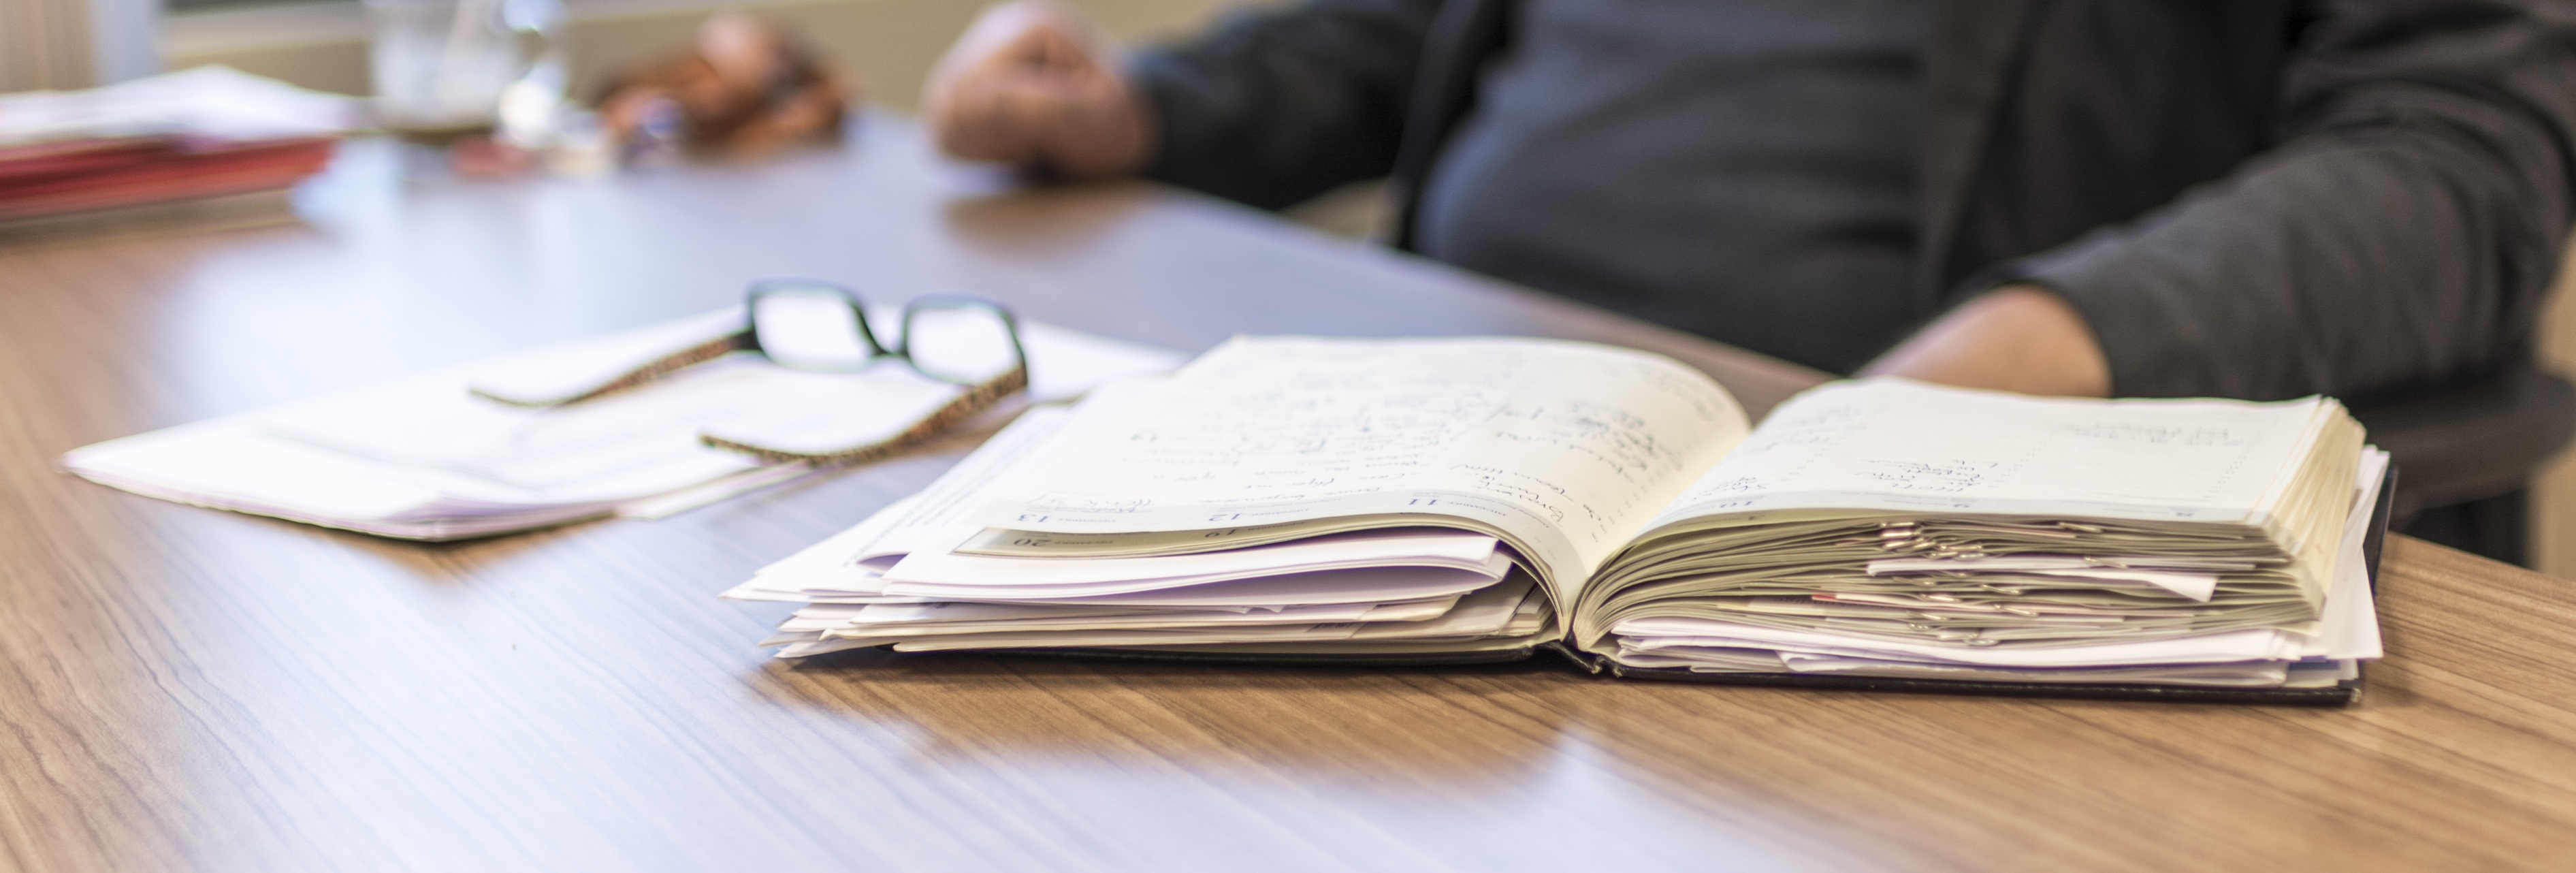
work, time, space, office, agenda, professional, life, cool image, relaxation, tired, problem, cool photo, stress, meetings, fatigue, pressure, plans, voltage, reading glasses, break time, problems, appointment, hustle and bustle, tricky, burn out, product design, work stress